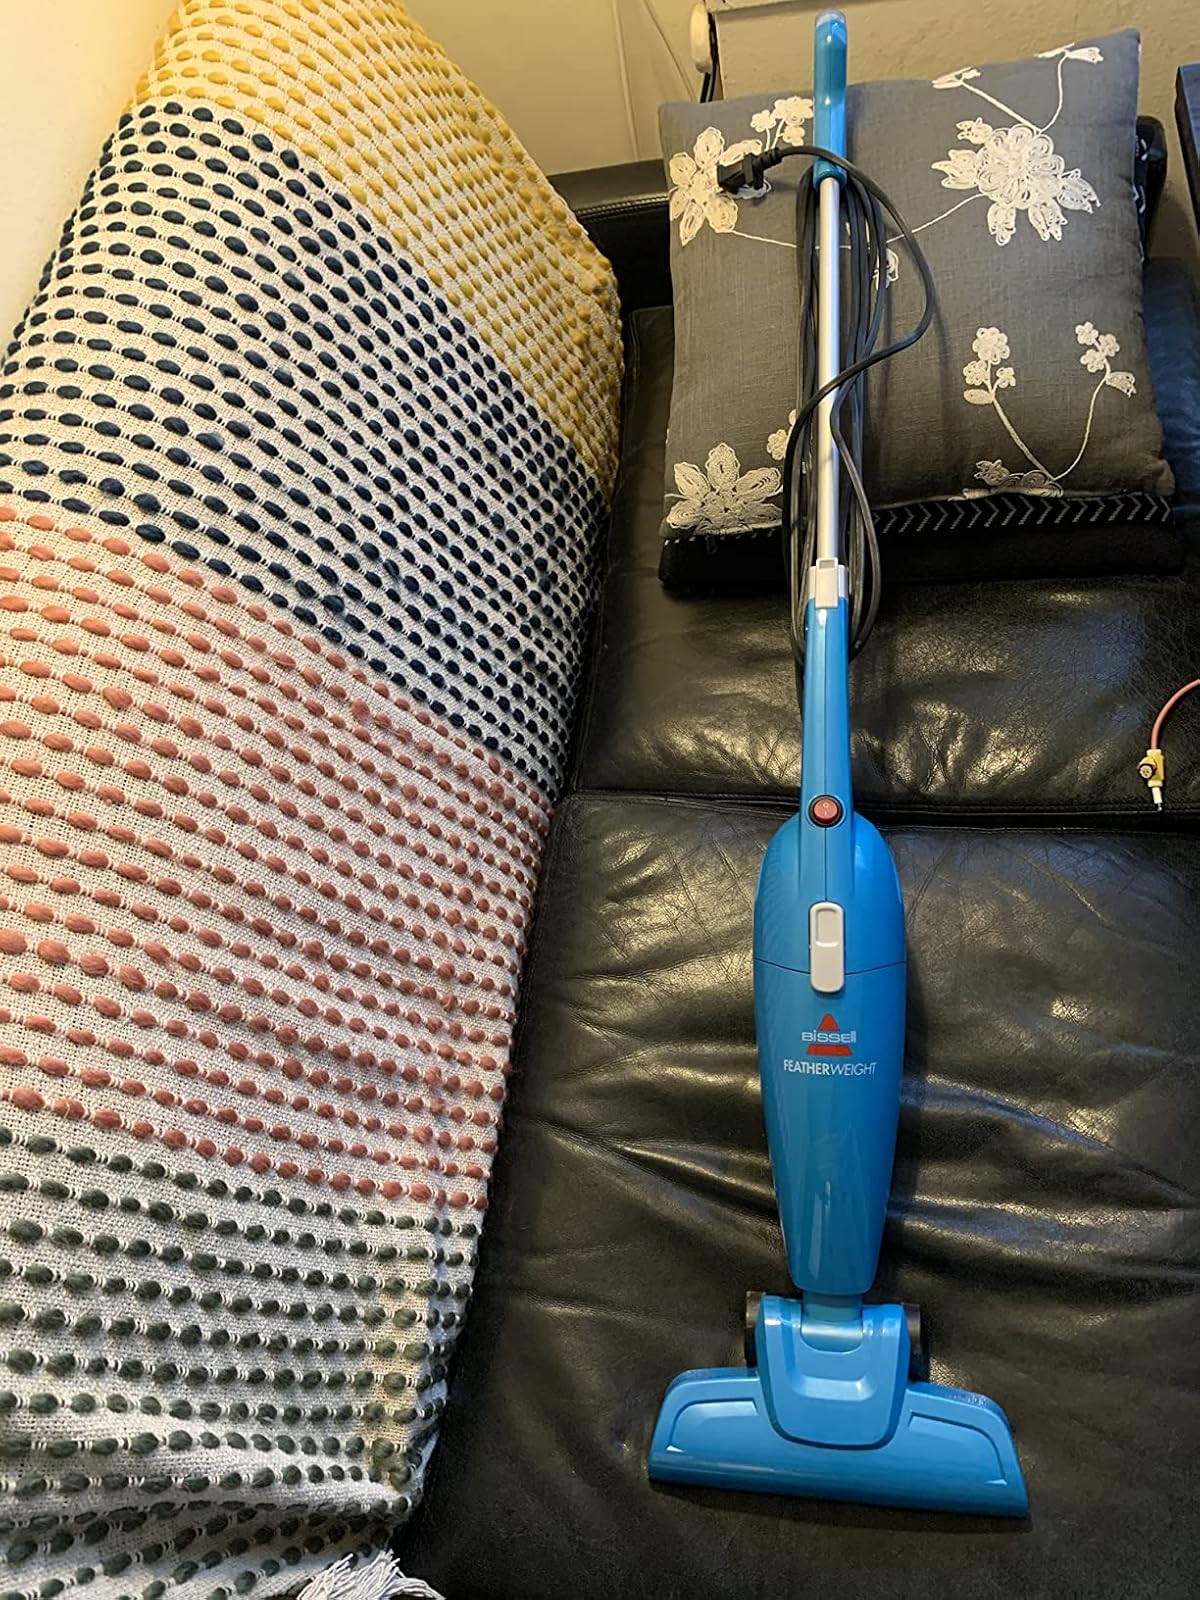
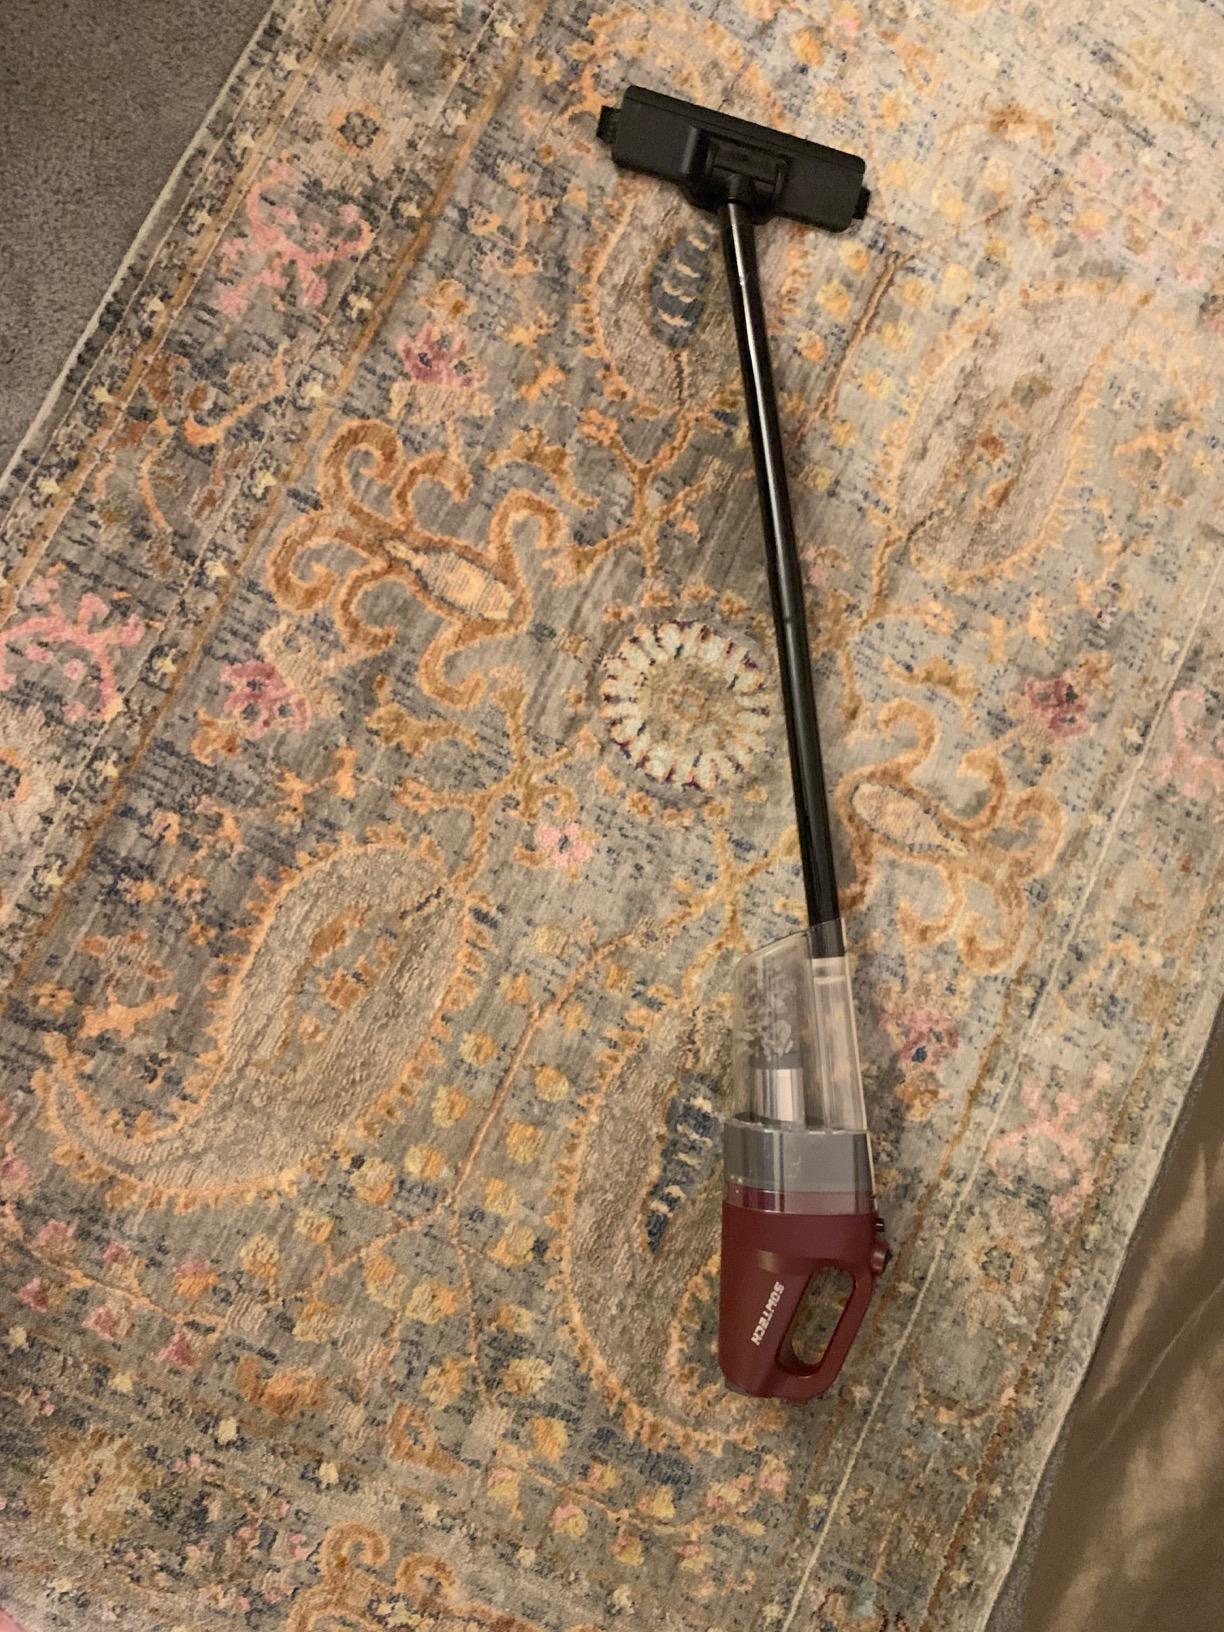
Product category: items_vacuum
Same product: no